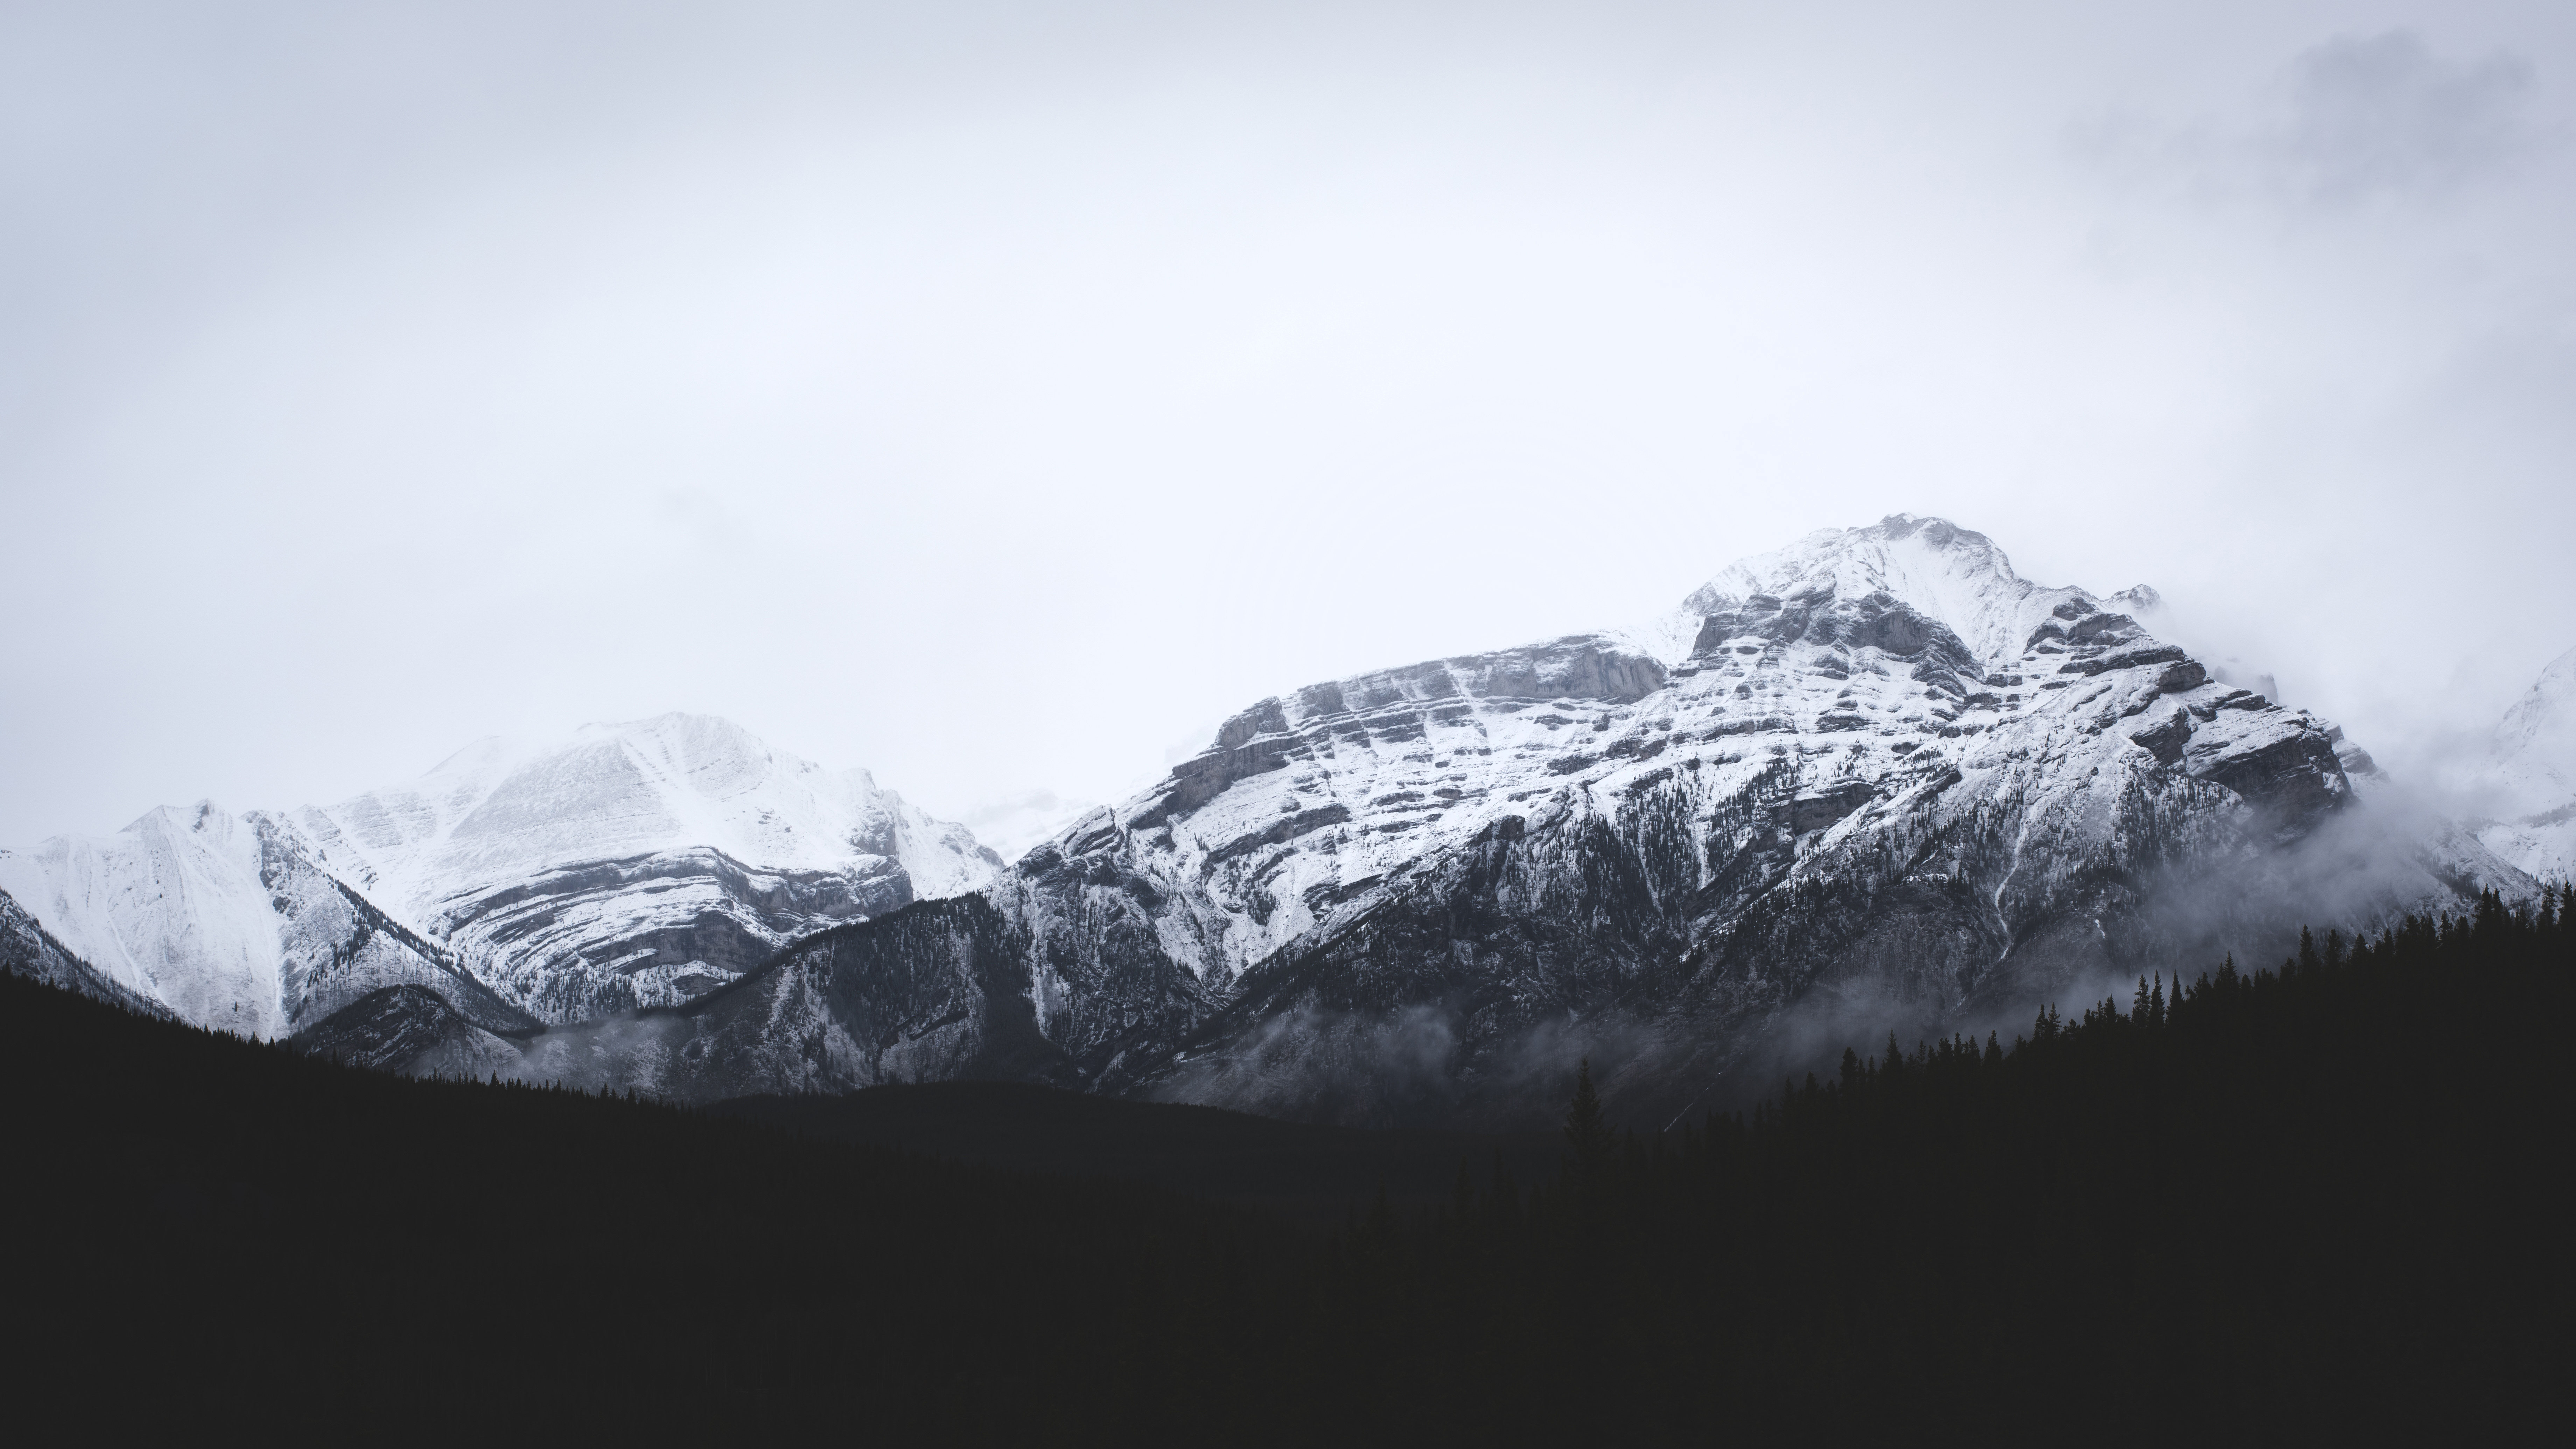
nature, rock, mountain, snow, cold, winter, cloud, mist, hill, peak, mountain range, weather, monochrome, ridge, summit, alps, landform, geographical feature, atmospheric phenomenon, mountainous landforms, geological phenomenon